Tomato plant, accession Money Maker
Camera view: vertical (180 deg); turntable rotation: 330 degrees
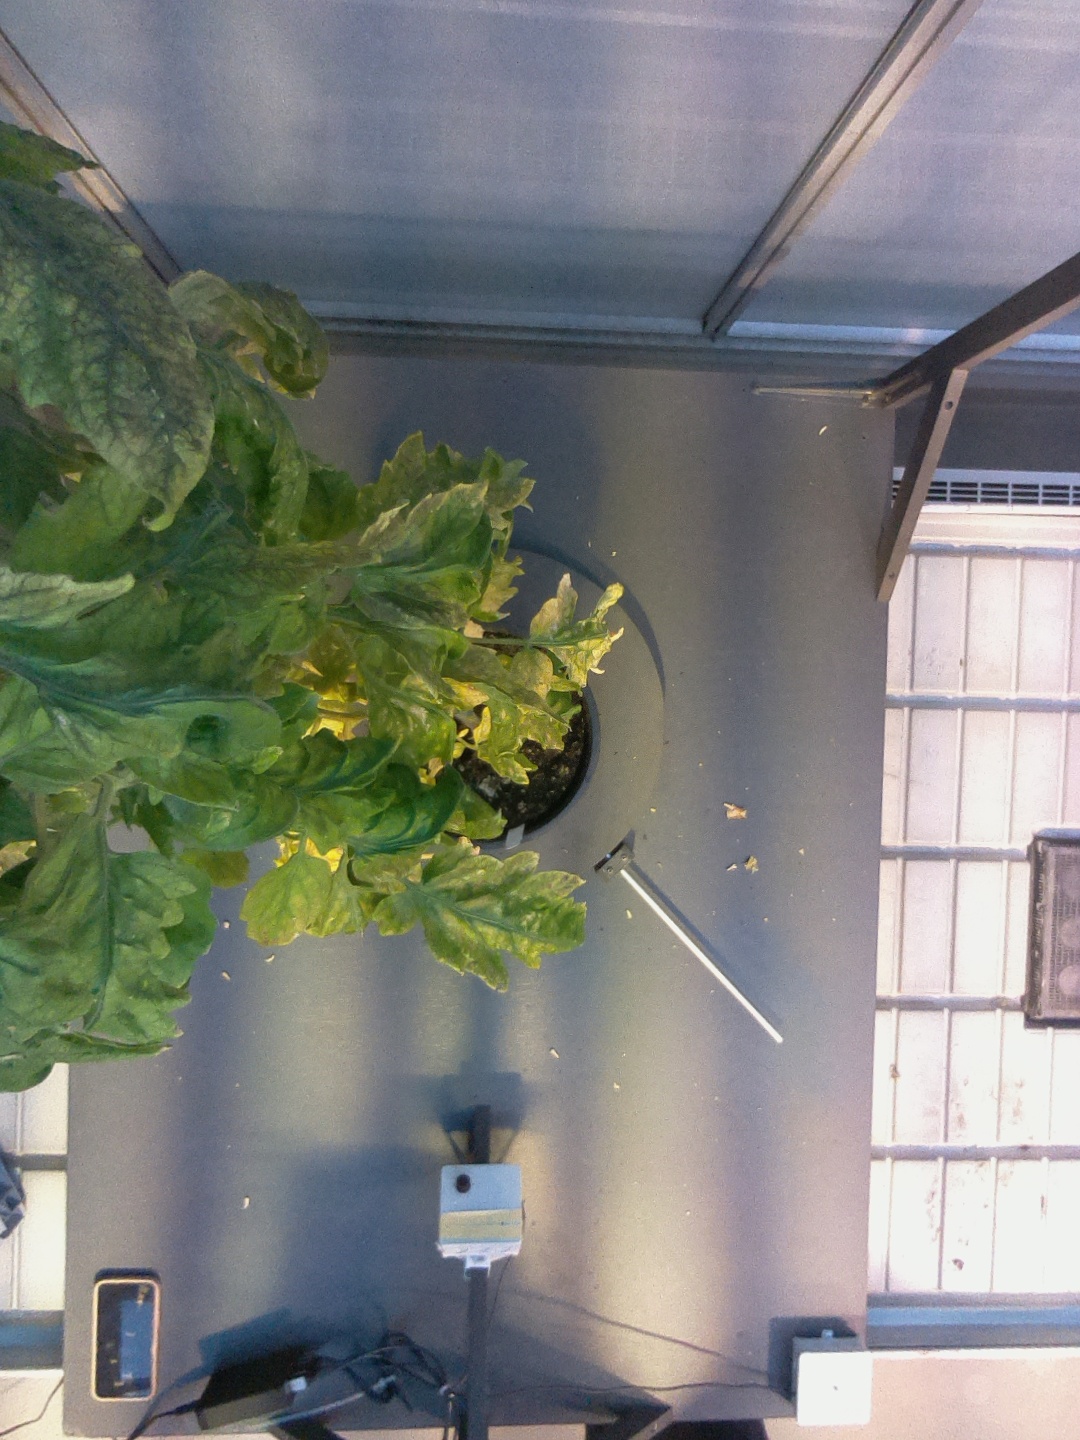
BBCH growth stage 80: fruits start showing typical ripe color (orange -> red)